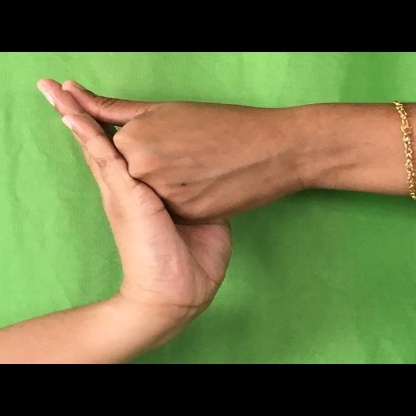
Mudra: Shanka